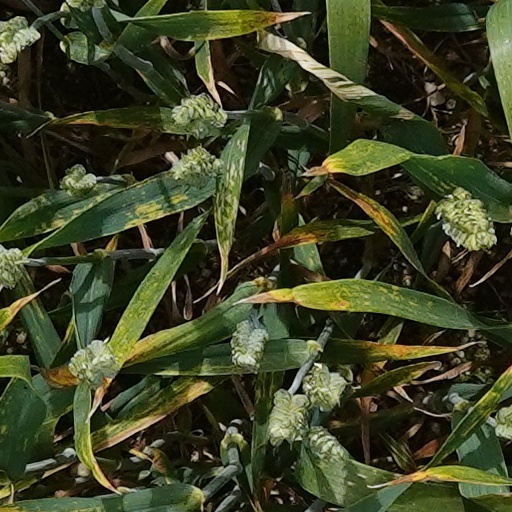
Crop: wheat